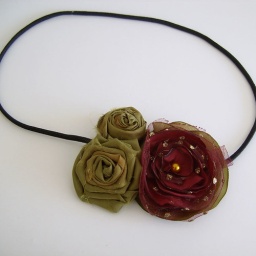
Satin and organza fabric flowers in burgundy green on elastic headband